Robert Monahan

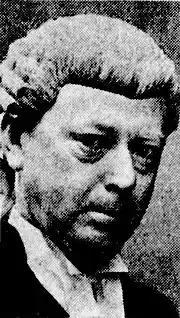
Robert Vincent Monahan (1898–1975).

Sir Robert Vincent Monahan QC (11 April 1898 – 10 May 1975) was an Australian lawyer and judge who served on the Supreme Court of Victoria from 1955 to 1970.